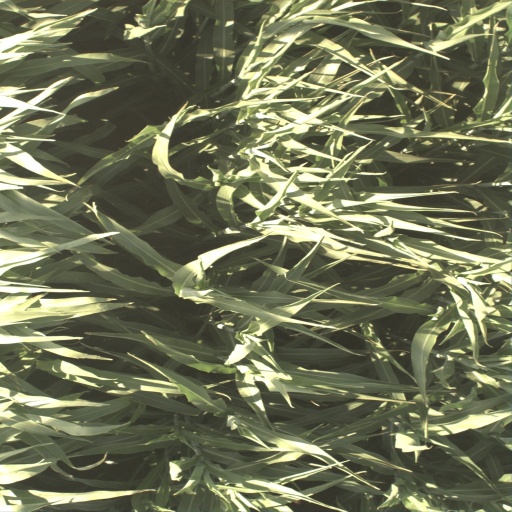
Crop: sorghum